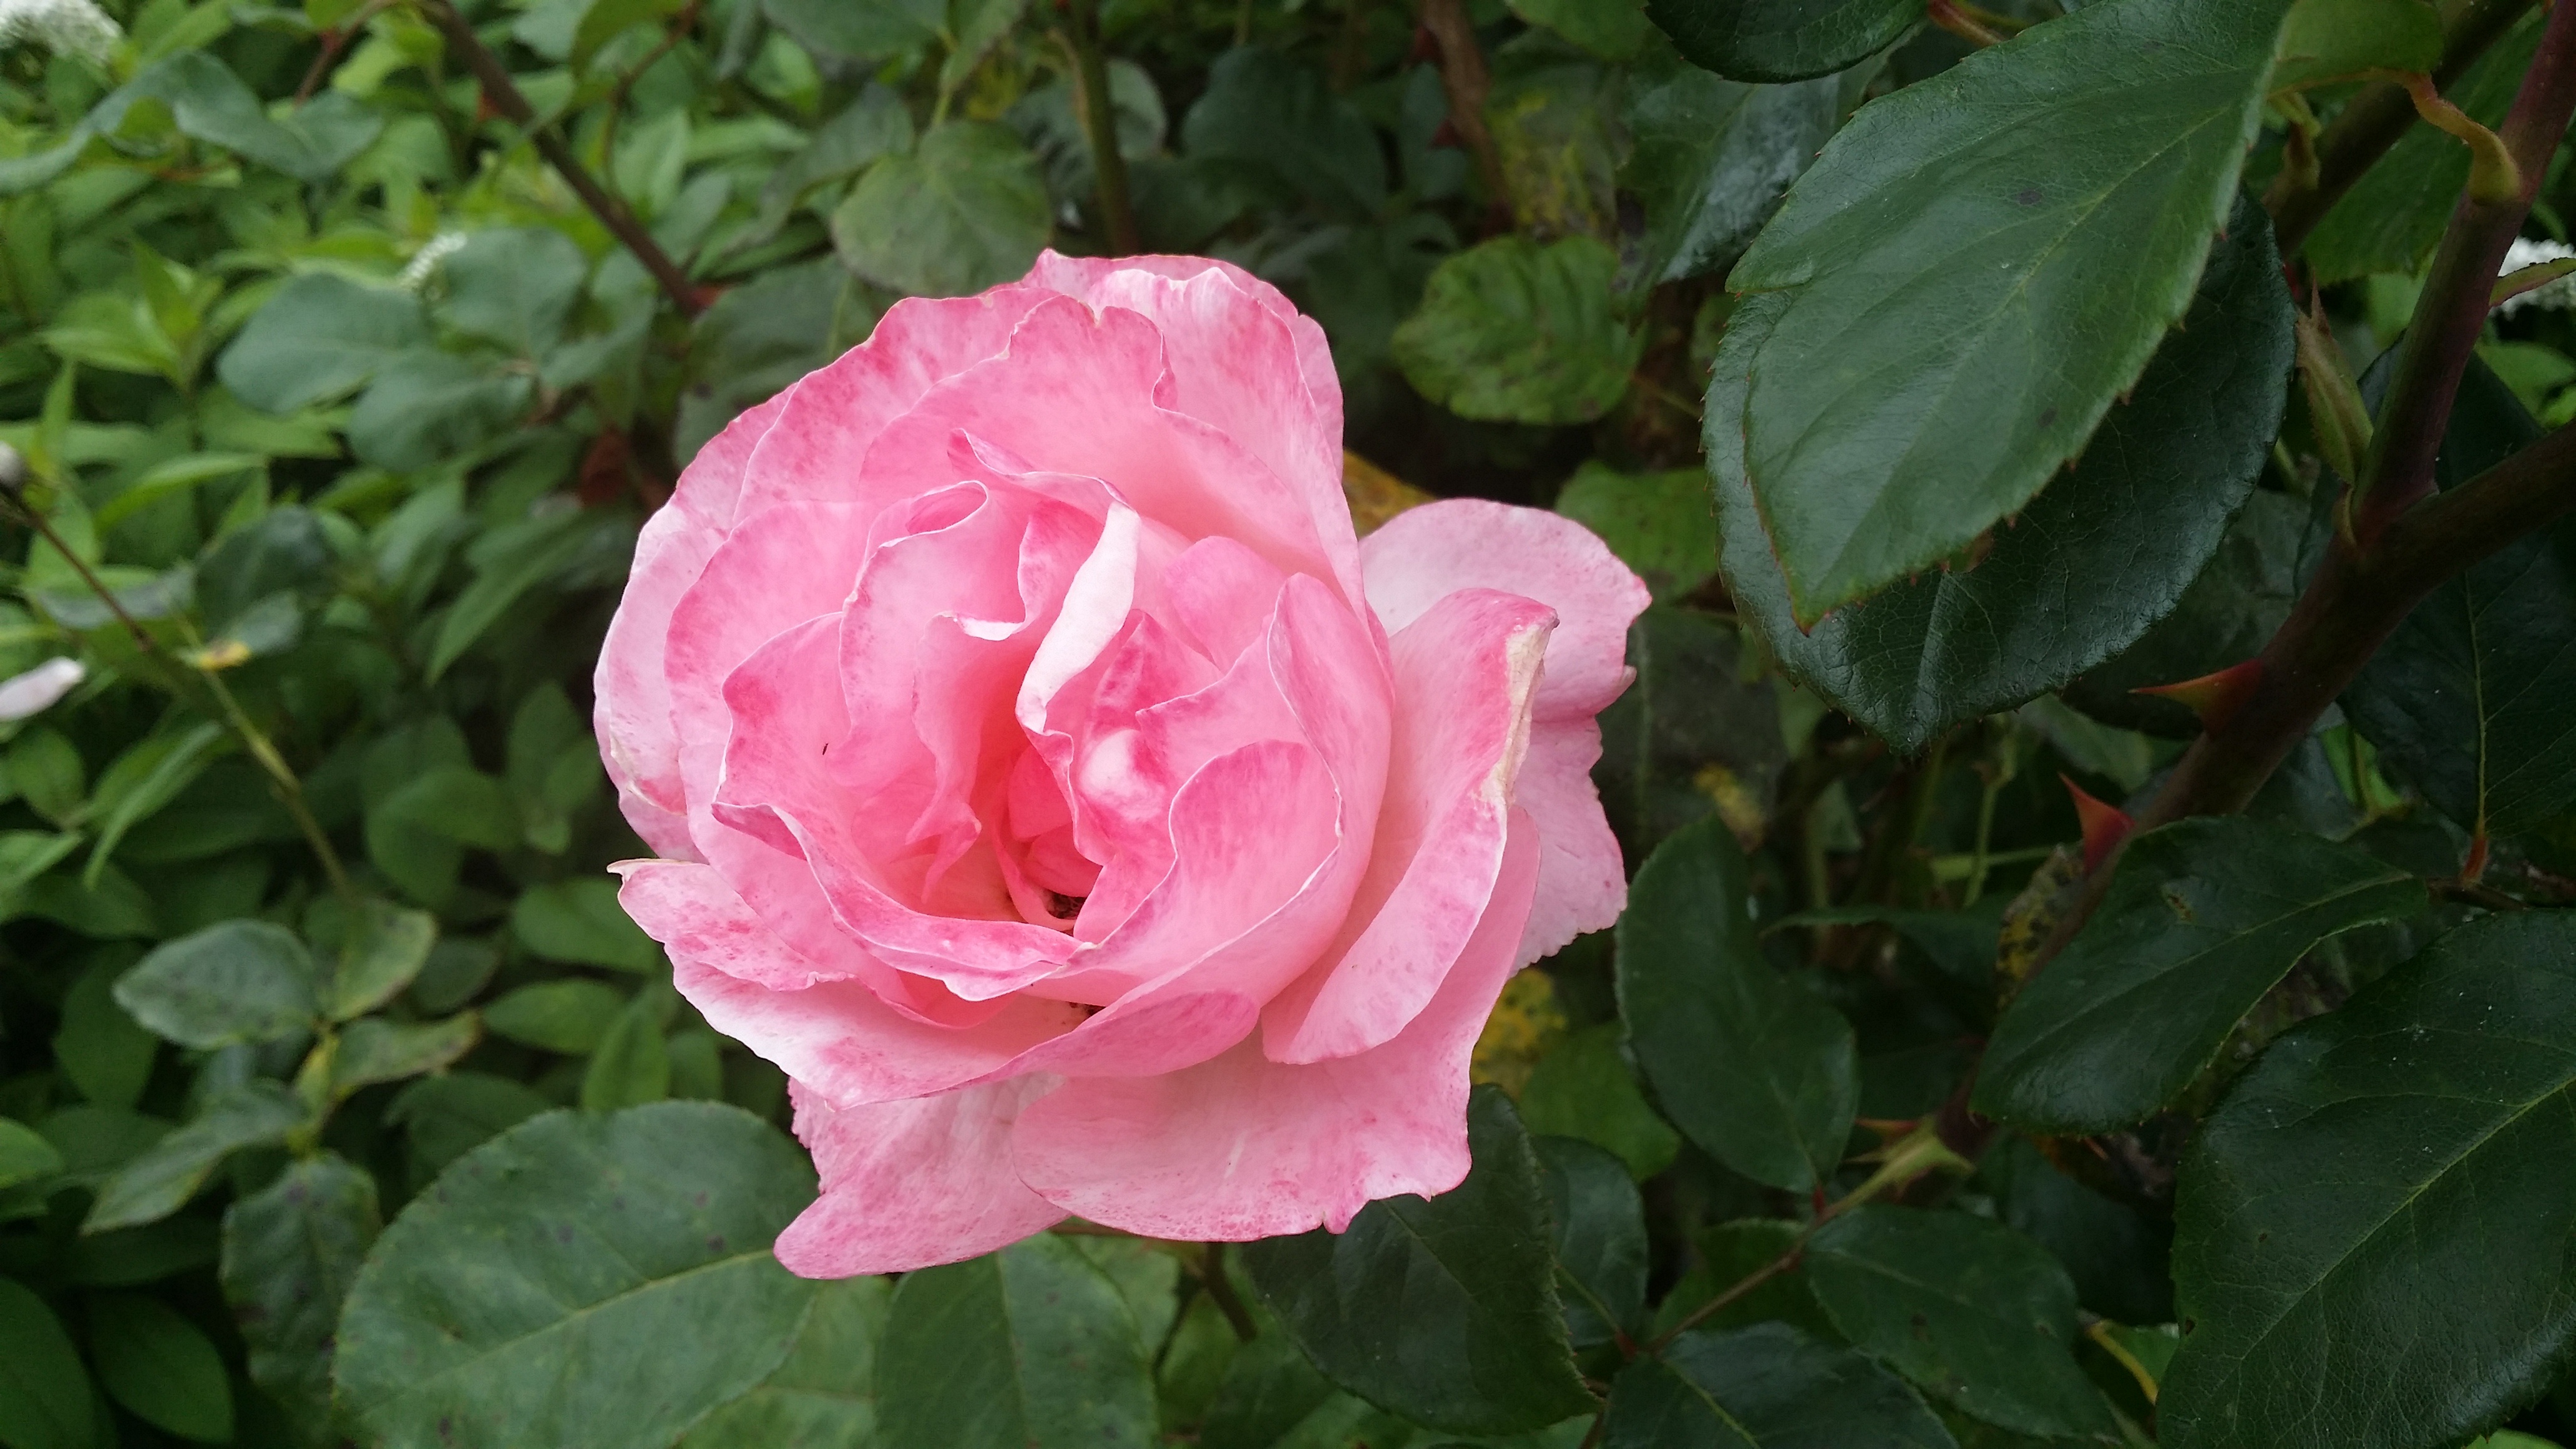
plant, flower, petal, floral, rose, romantic, botany, pink, flora, shrub, floribunda, flowering plant, garden roses, rose family, land plant, rosa centifolia